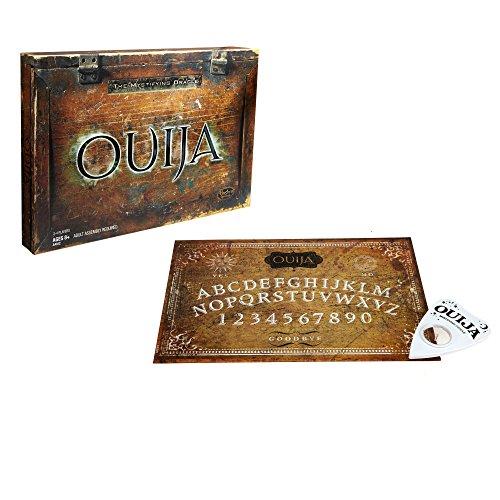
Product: Ouija Board Game
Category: Toys & Games | Games & Accessories | Board Games
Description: Includes Ouija board, planchette with lens and 3 glide feet, and instructions; Ages 8 and up.
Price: $12.99
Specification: ProductDimensions:1.6x15.8x10.5inches|ItemWeight:1pounds|ShippingWeight:1.2pounds(Viewshippingratesandpolicies)|DomesticShipping:ItemcanbeshippedwithinU.S.|InternationalShipping:ThisitemcanbeshippedtoselectcountriesoutsideoftheU.S.LearnMore|ASIN:B01BDK1O64|Itemmodelnumber:A4812079|Manufacturerrecommendedage:8yearsandup